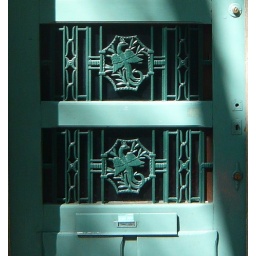
Green iron phoenix on front door of a building in Montmartre.